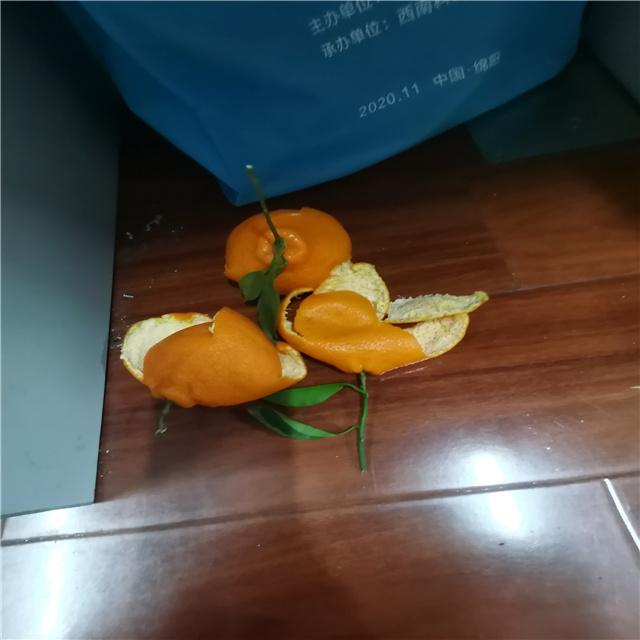
Label: peels